Taxonomy of commonly fossilised invertebrates

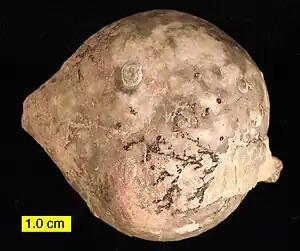
The Ordovician cystoid "Echinosphaerites" (an extinct echinoderm of the Class Rhombifera) from northeastern Estonia; encrusted by a graptolite (black branches).

The taxonomy of commonly fossilized invertebrates combines both traditional and modern paleozoological terminology. This article compiles various invertebrate taxa in the fossil record, ranging from protists to arthropods. This includes groups that are significant in paleontological contexts, abundant in the fossil record, or have a high proportion of extinct species. Special notations are explained below: